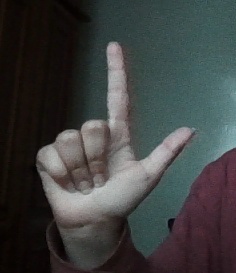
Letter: laam